Tang Ying

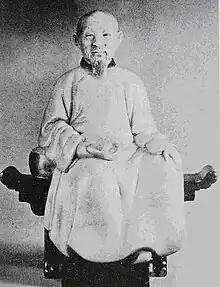
Sculpted image of Tang Ying

Tang Ying (1682–1756) was a Qing dynasty writer, playwright and ceramist. He was the Superintendent of the Imperial porcelain works in Jingdezhen where he served over a period of twenty-eight years under two emperors. His tenure at the Imperial kilns was noted for some of the finest porcelain produced during the Qing dynasty, and the porcelain produced under his supervision is known as "Tangyao" (唐窯) or Tang ware. He also wrote a number of books on porcelain, as well as 17 plays for kunqu-style regional operas.